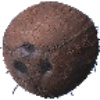
Label: cocos